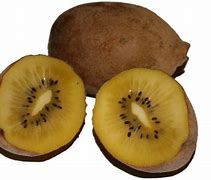
Label: Kiwi